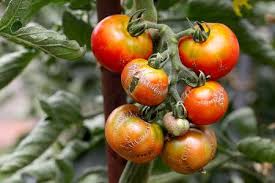
Waste category: biological